Alexander Zverev

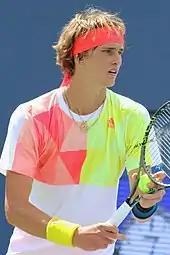
Zverev at the 2016 US Open

Zverev's first ATP event of the year was the 2016 Australian Open, where he had a difficult draw against world No. 2 Andy Murray and was only able to win six games in his opening match. He bounced back at the Open Sud de France, reaching the semifinals in the singles event and his second career final with his brother in the doubles event. During the singles event, he upset No. 13 Marin Čilić, the highest-ranked player he had defeated in an official match at the time. Zverev then produced a strong result at the Indian Wells Masters, where he defeated two top 30 players. In the fourth round, he nearly upset No. 5 Rafael Nadal. Zverev had a match point while he was serving for the final set, but missed a routine forehand volley and then proceeded to lose 14 of the remaining 15 points in the match. He commented on the match point that, "I missed probably the easiest shot I had the whole match." Back in Europe, Zverev was able to recover as he reached his first ATP singles final at the Open de Nice Côte d'Azur, finishing runner-up to No. 15 Dominic Thiem, the top seed and defending champion. Thiem also defeated him in the third round of the French Open.